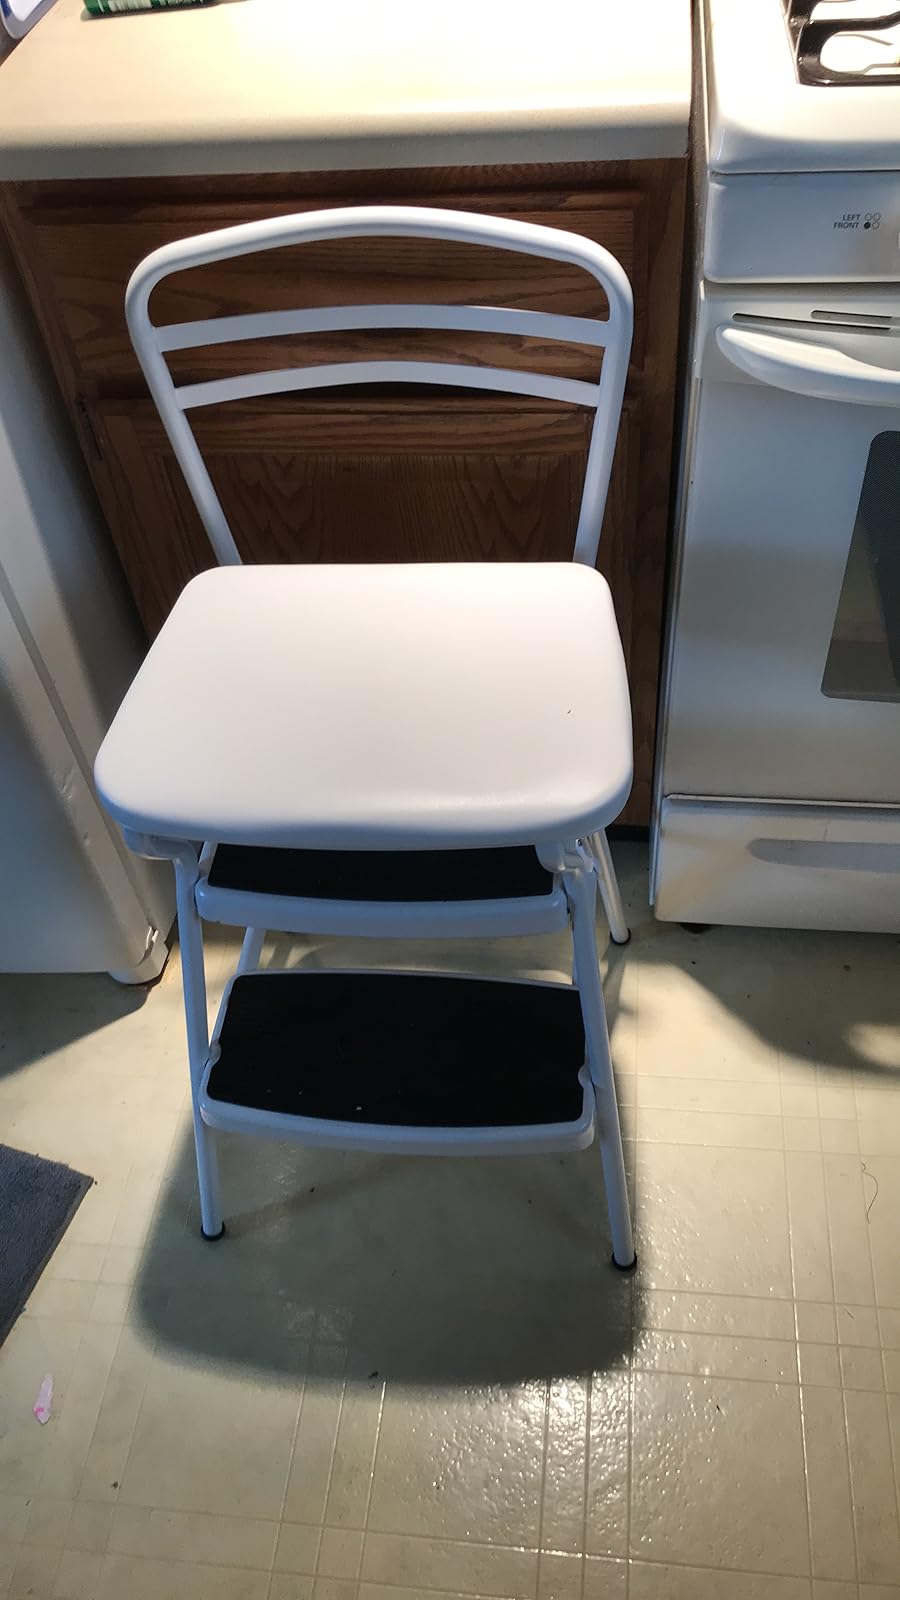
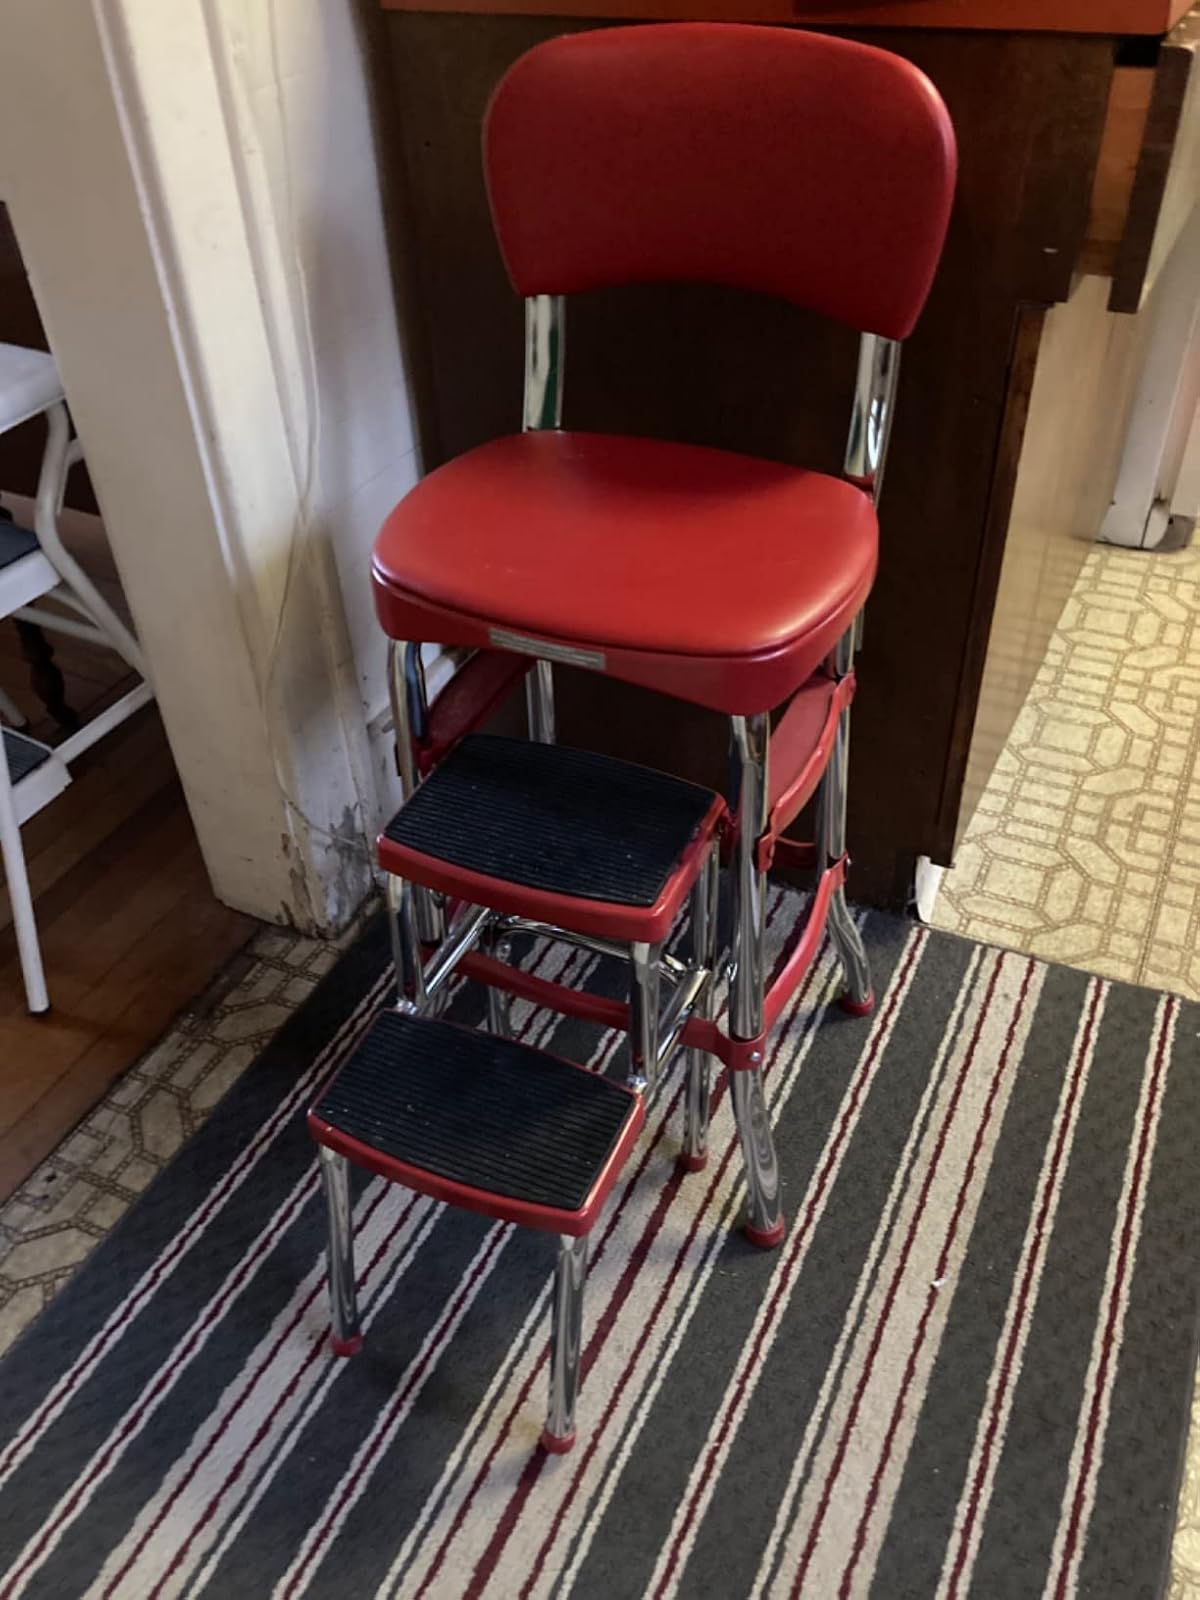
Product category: items_chair
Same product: no